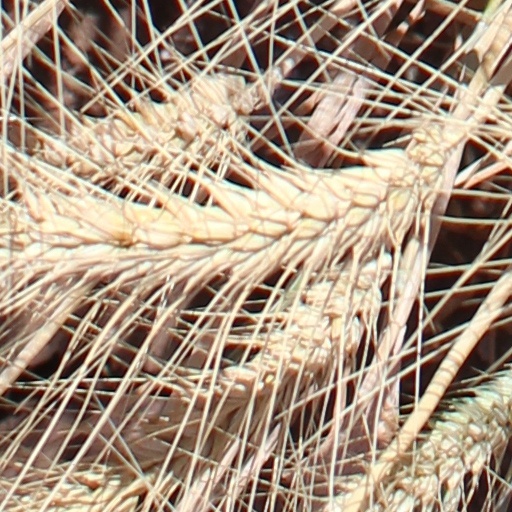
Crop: wheat